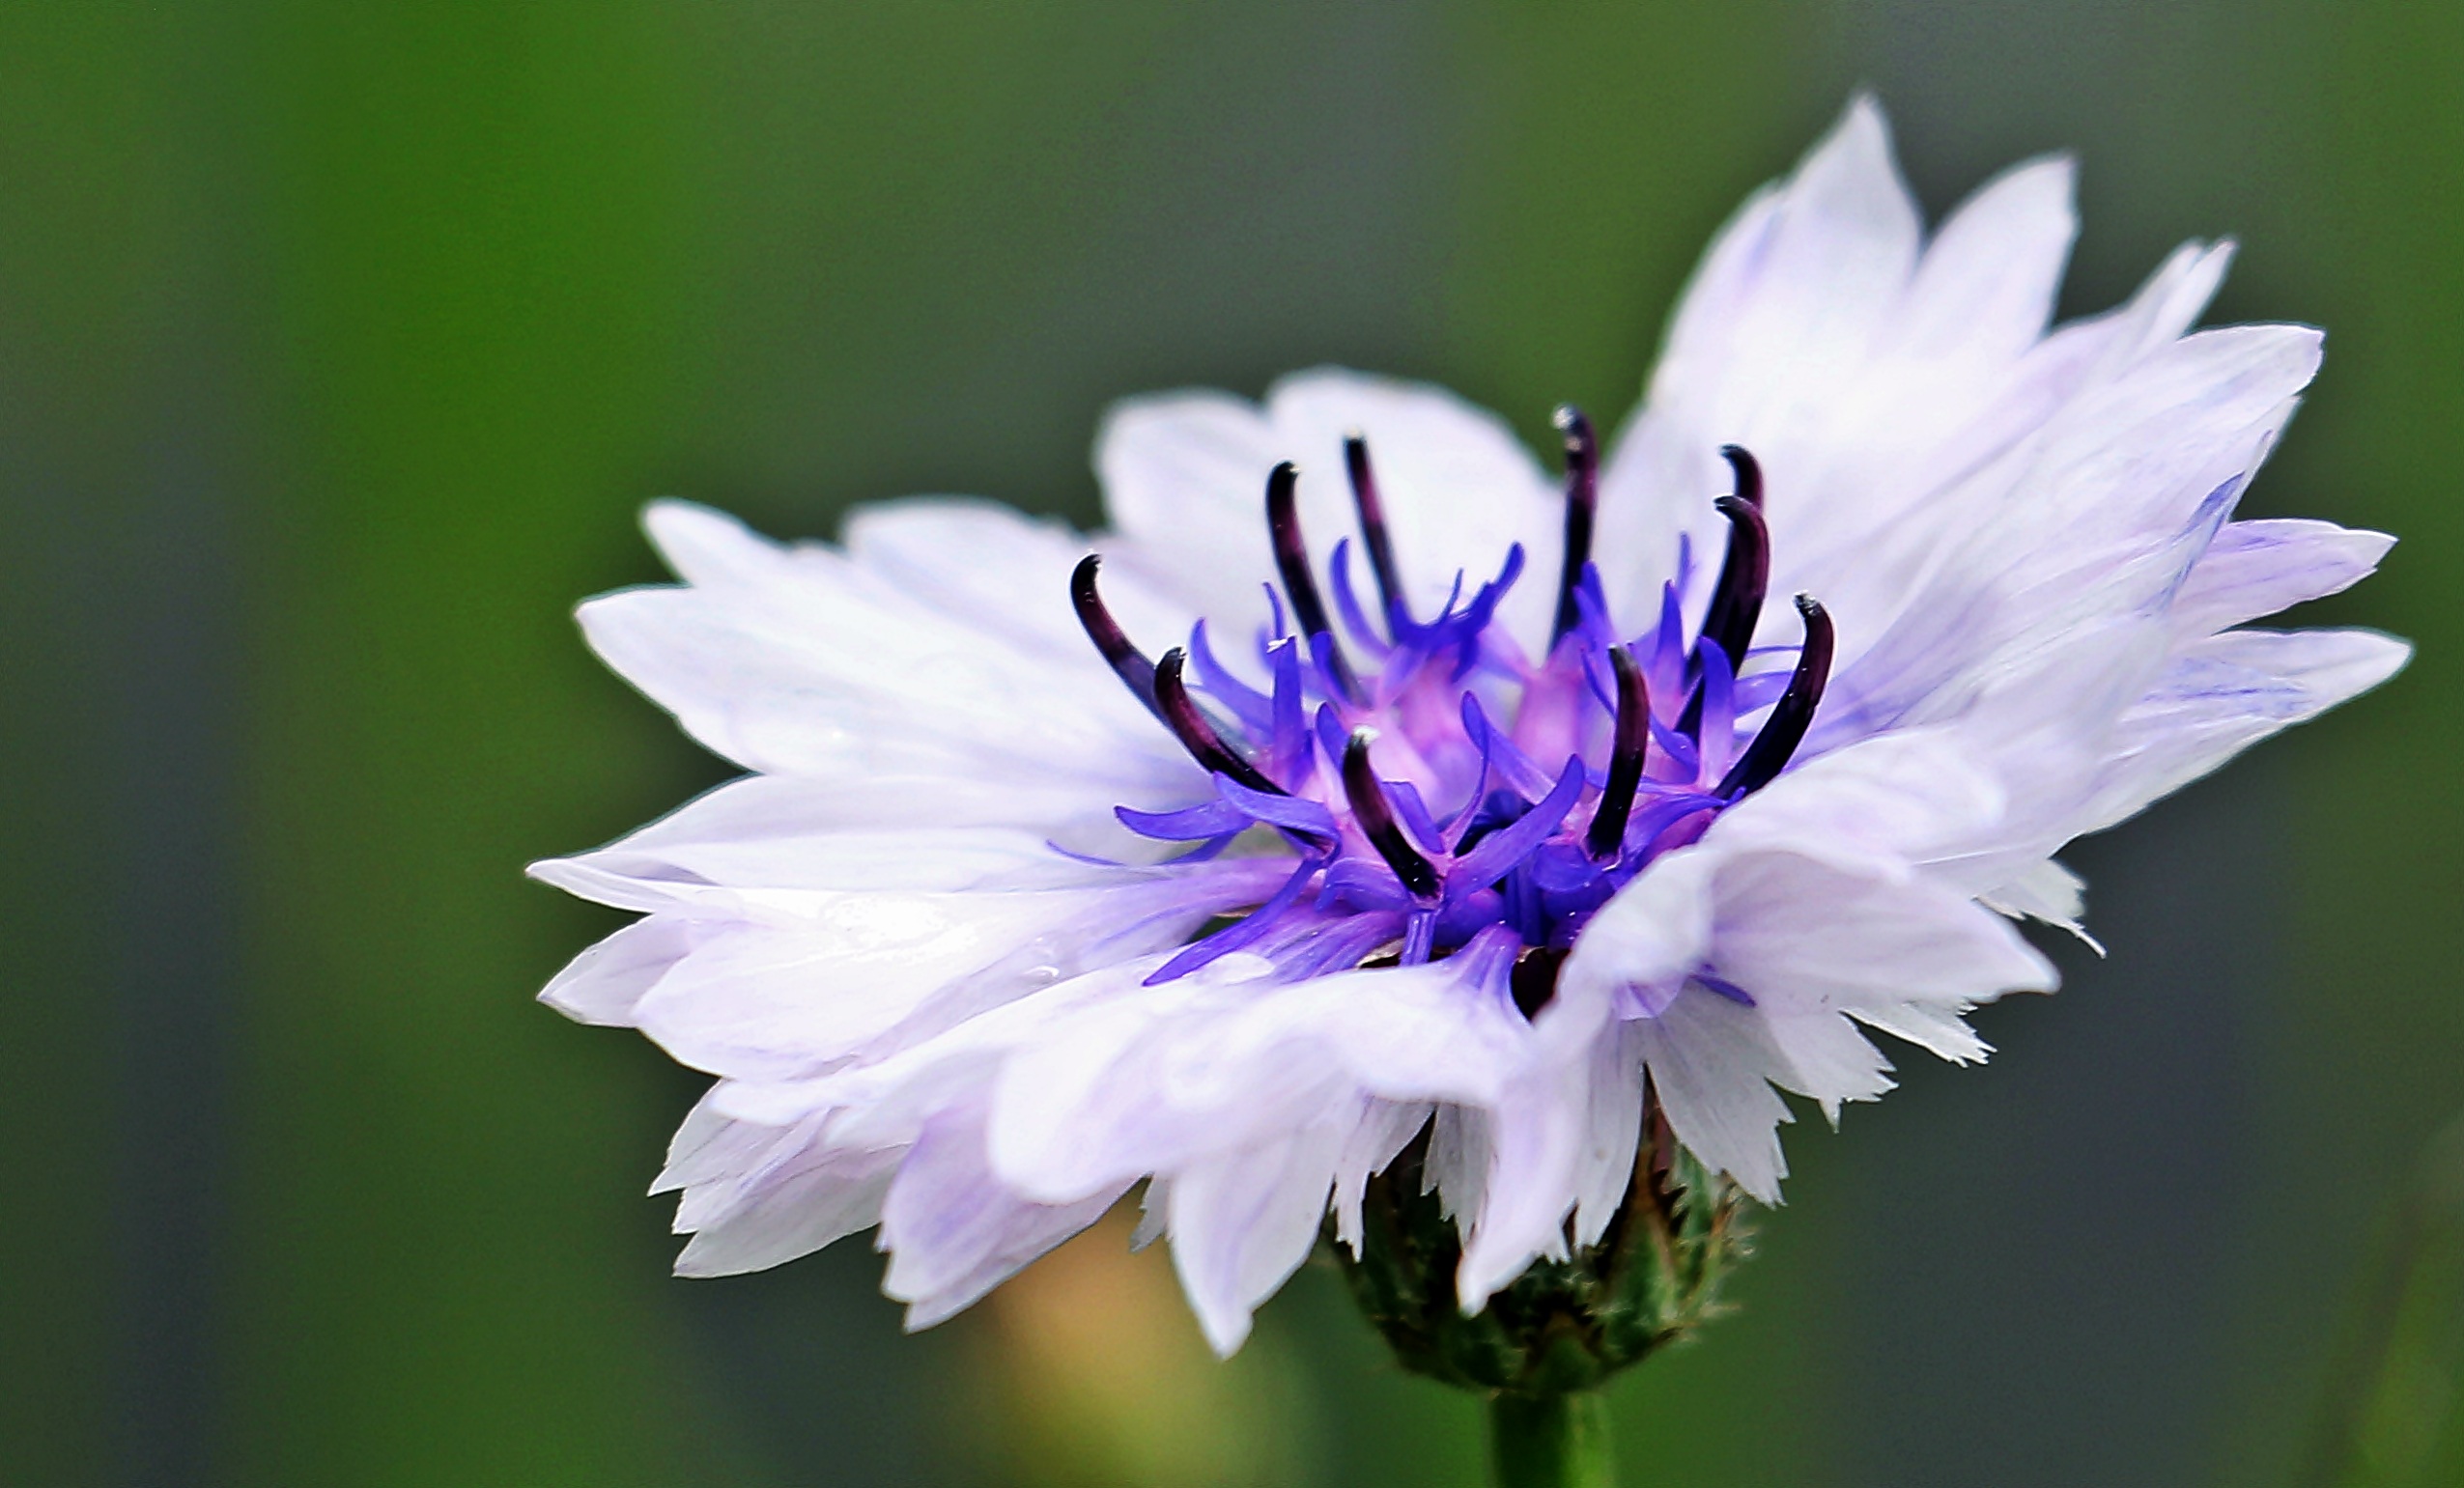
nature, blossom, plant, white, flower, petal, bloom, summer, food, spring, herb, produce, vegetable, blue, flora, wild flower, wildflower, close up, cornflower, background, postcard, tender, greeting card, chicory, macro photography, flowering plant, white blue, light blue, floral card, white cornflower, white and blue flower, white build blossom, plant stem, land plant, leaf vegetable